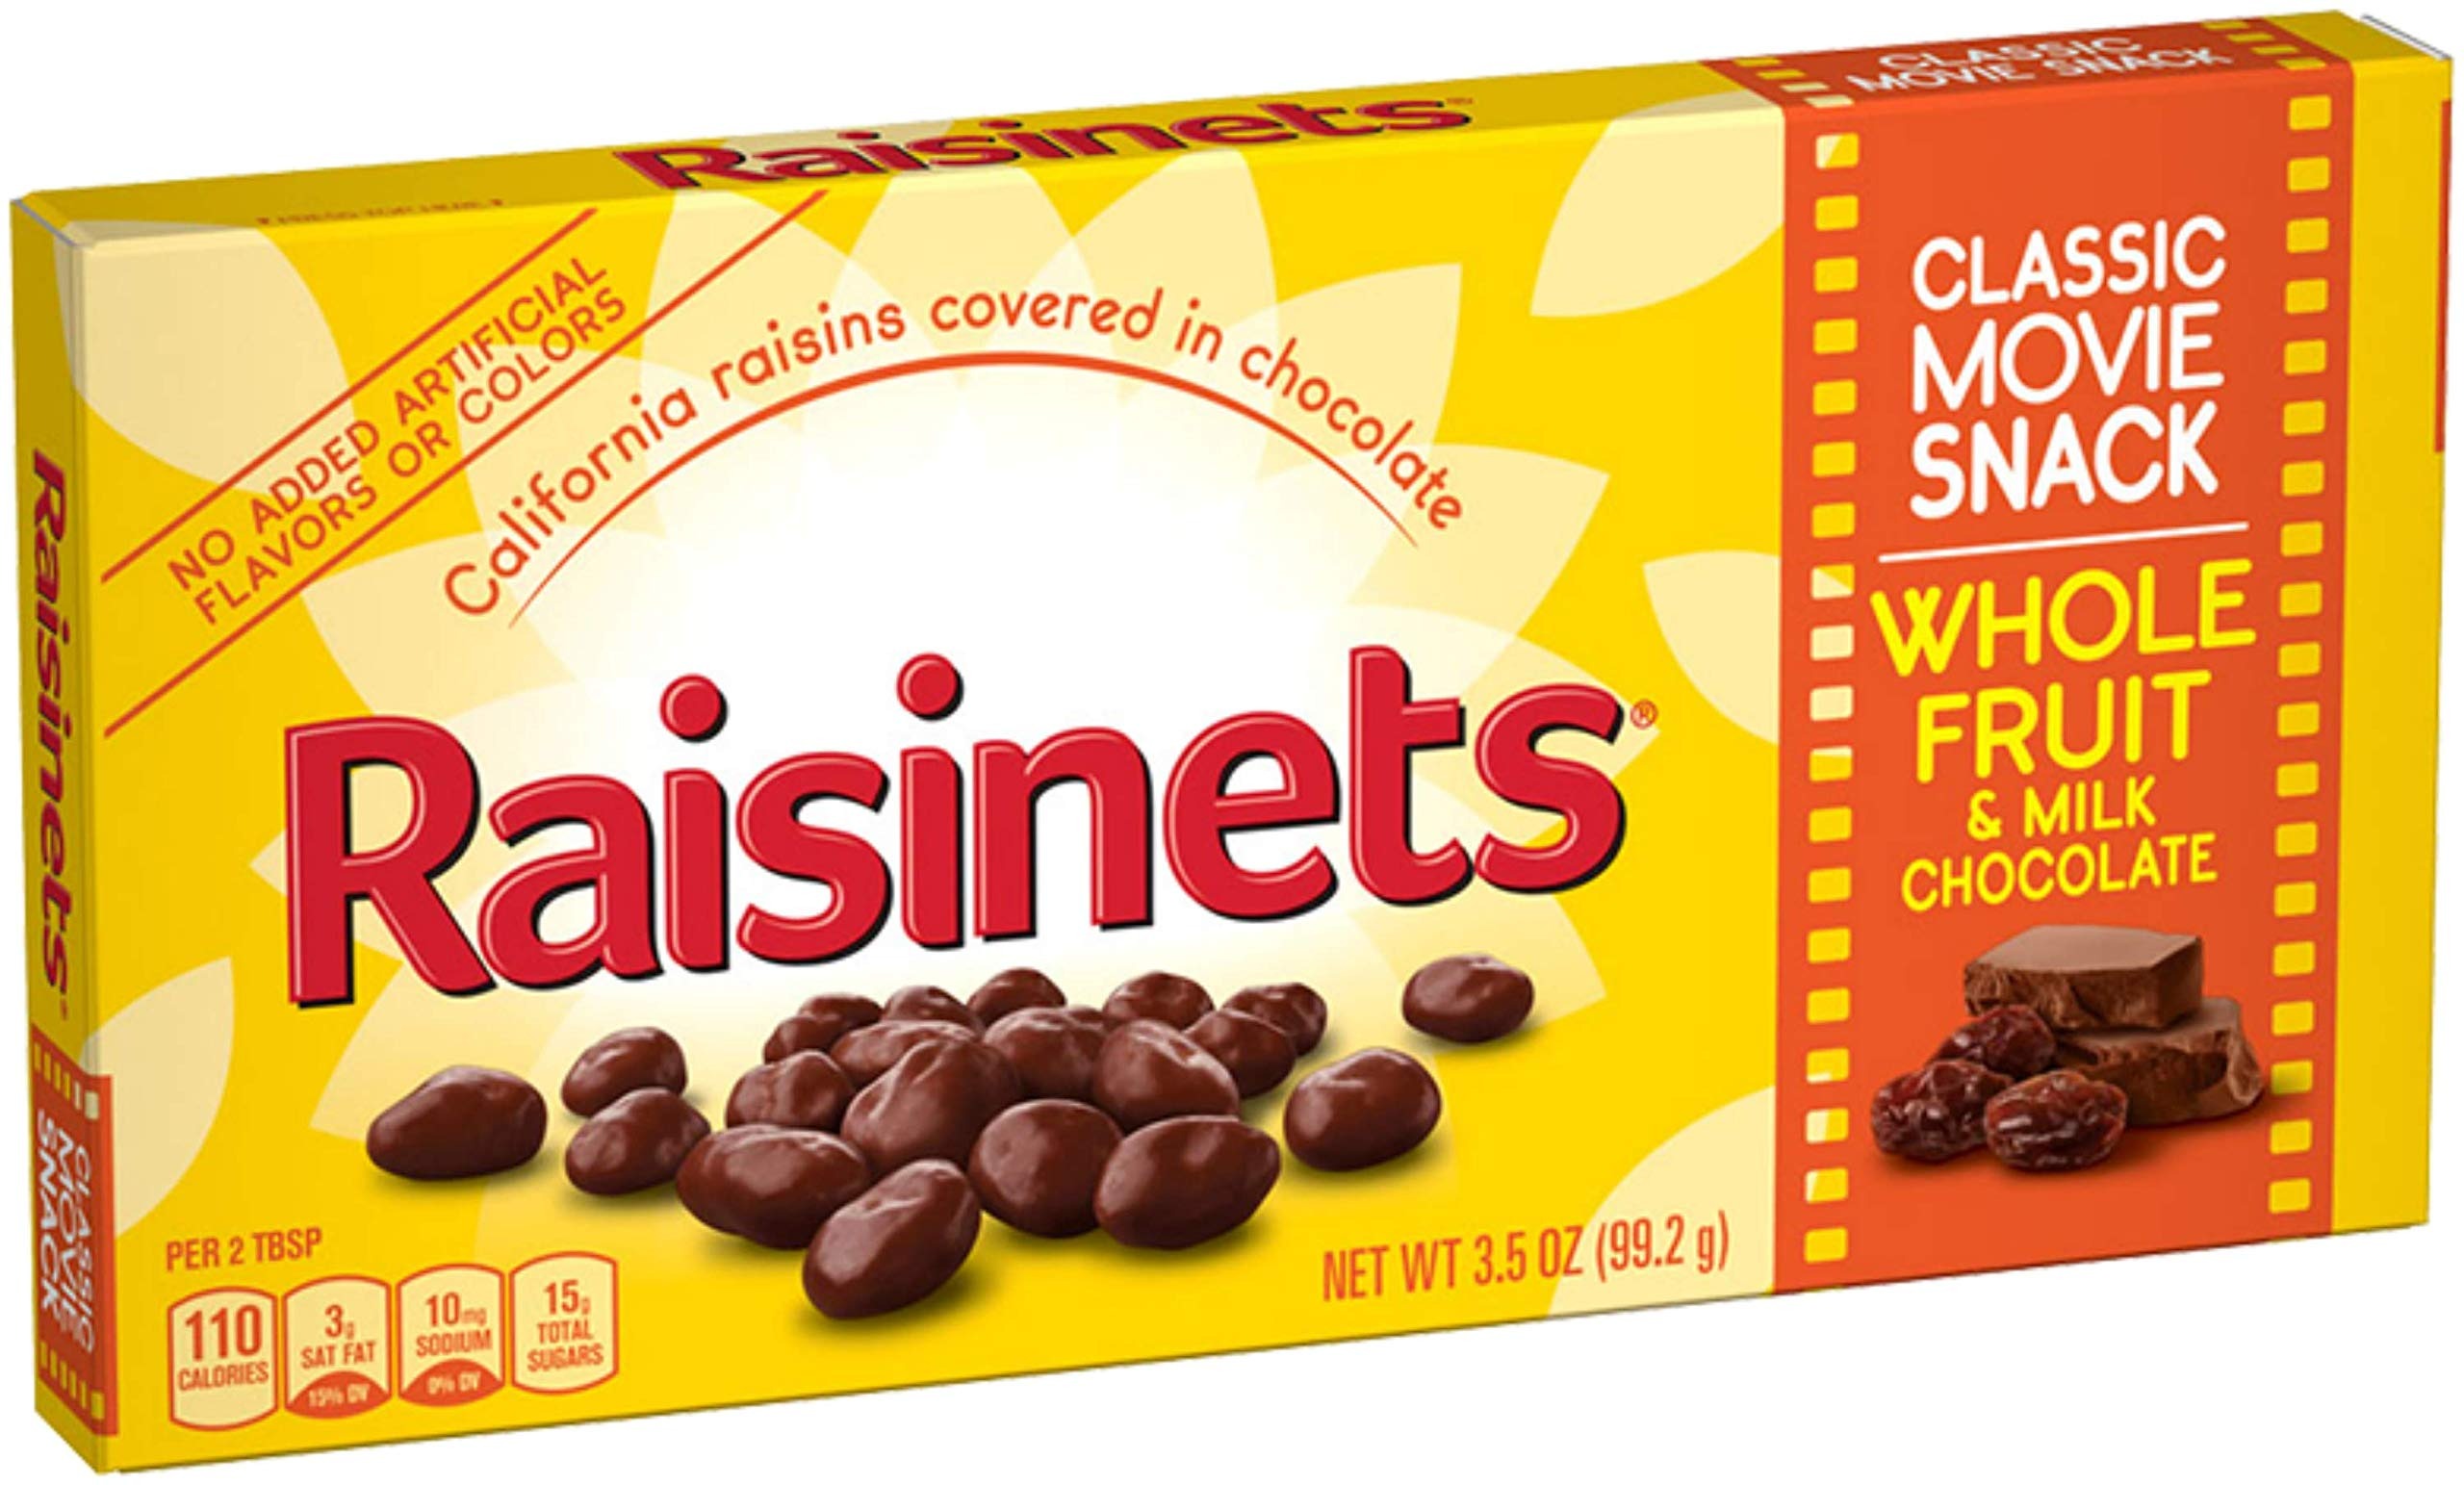
Item Name: Raisinets Candy Theater Box, 3.5 Oz
Bullet Point 1: Raisinets are sun ripened plump juicy California raisins tucked in rich creamy milk chocolate; This box is perfect for anytime snacking on the go Throw it in your bag to take their chocolatey goodness with you wherever
Bullet Point 2: The package length of the product is inches
Bullet Point 3: The package width of the product is inches
Bullet Point 4: The package height of the product is inches
Value: 3.5
Unit: Ounce

Price: 1.24